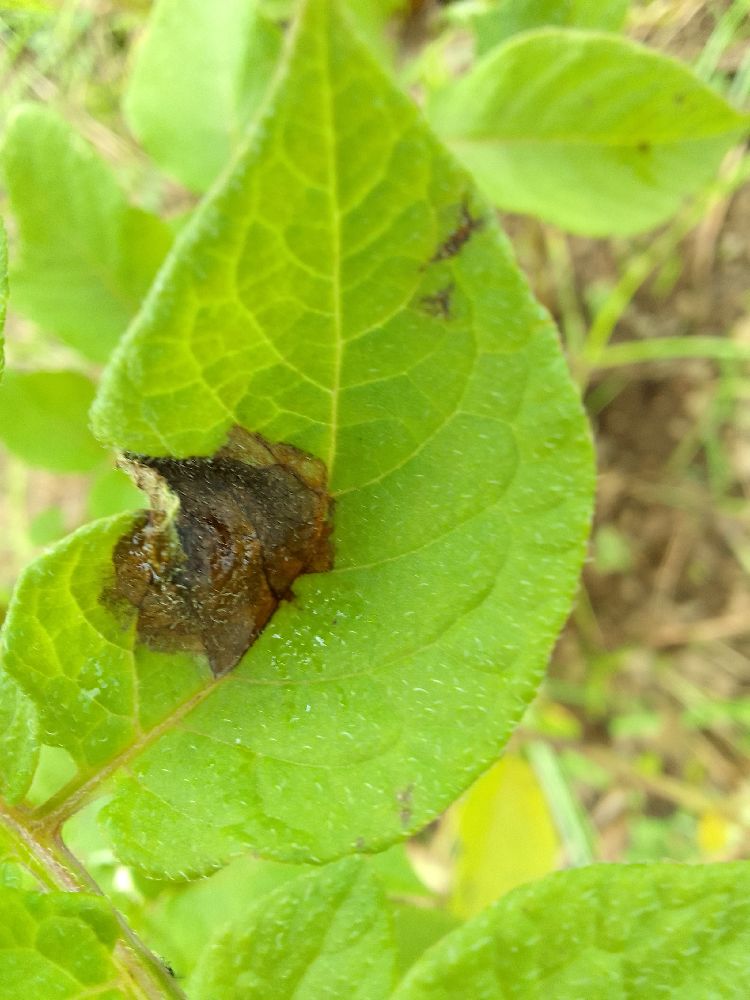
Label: Late blight